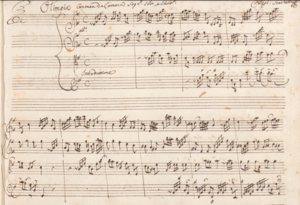
Incipit de la Sinfonia de la cantate de chambre «
L'Olimpia, est une cantate de chambre du compositeur italien Alessandro Scarlatti, composée pour voix de soprano, deux violons, alto et basse continue. La partition n'est pas datée et l'auteur du poème est inconnu.